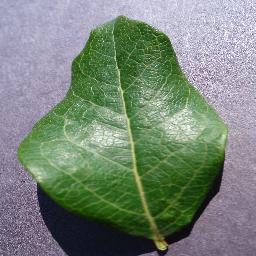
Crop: blueberry
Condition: healthy